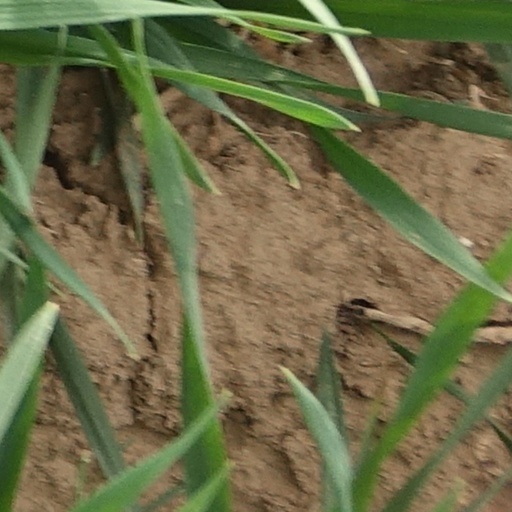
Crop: wheat